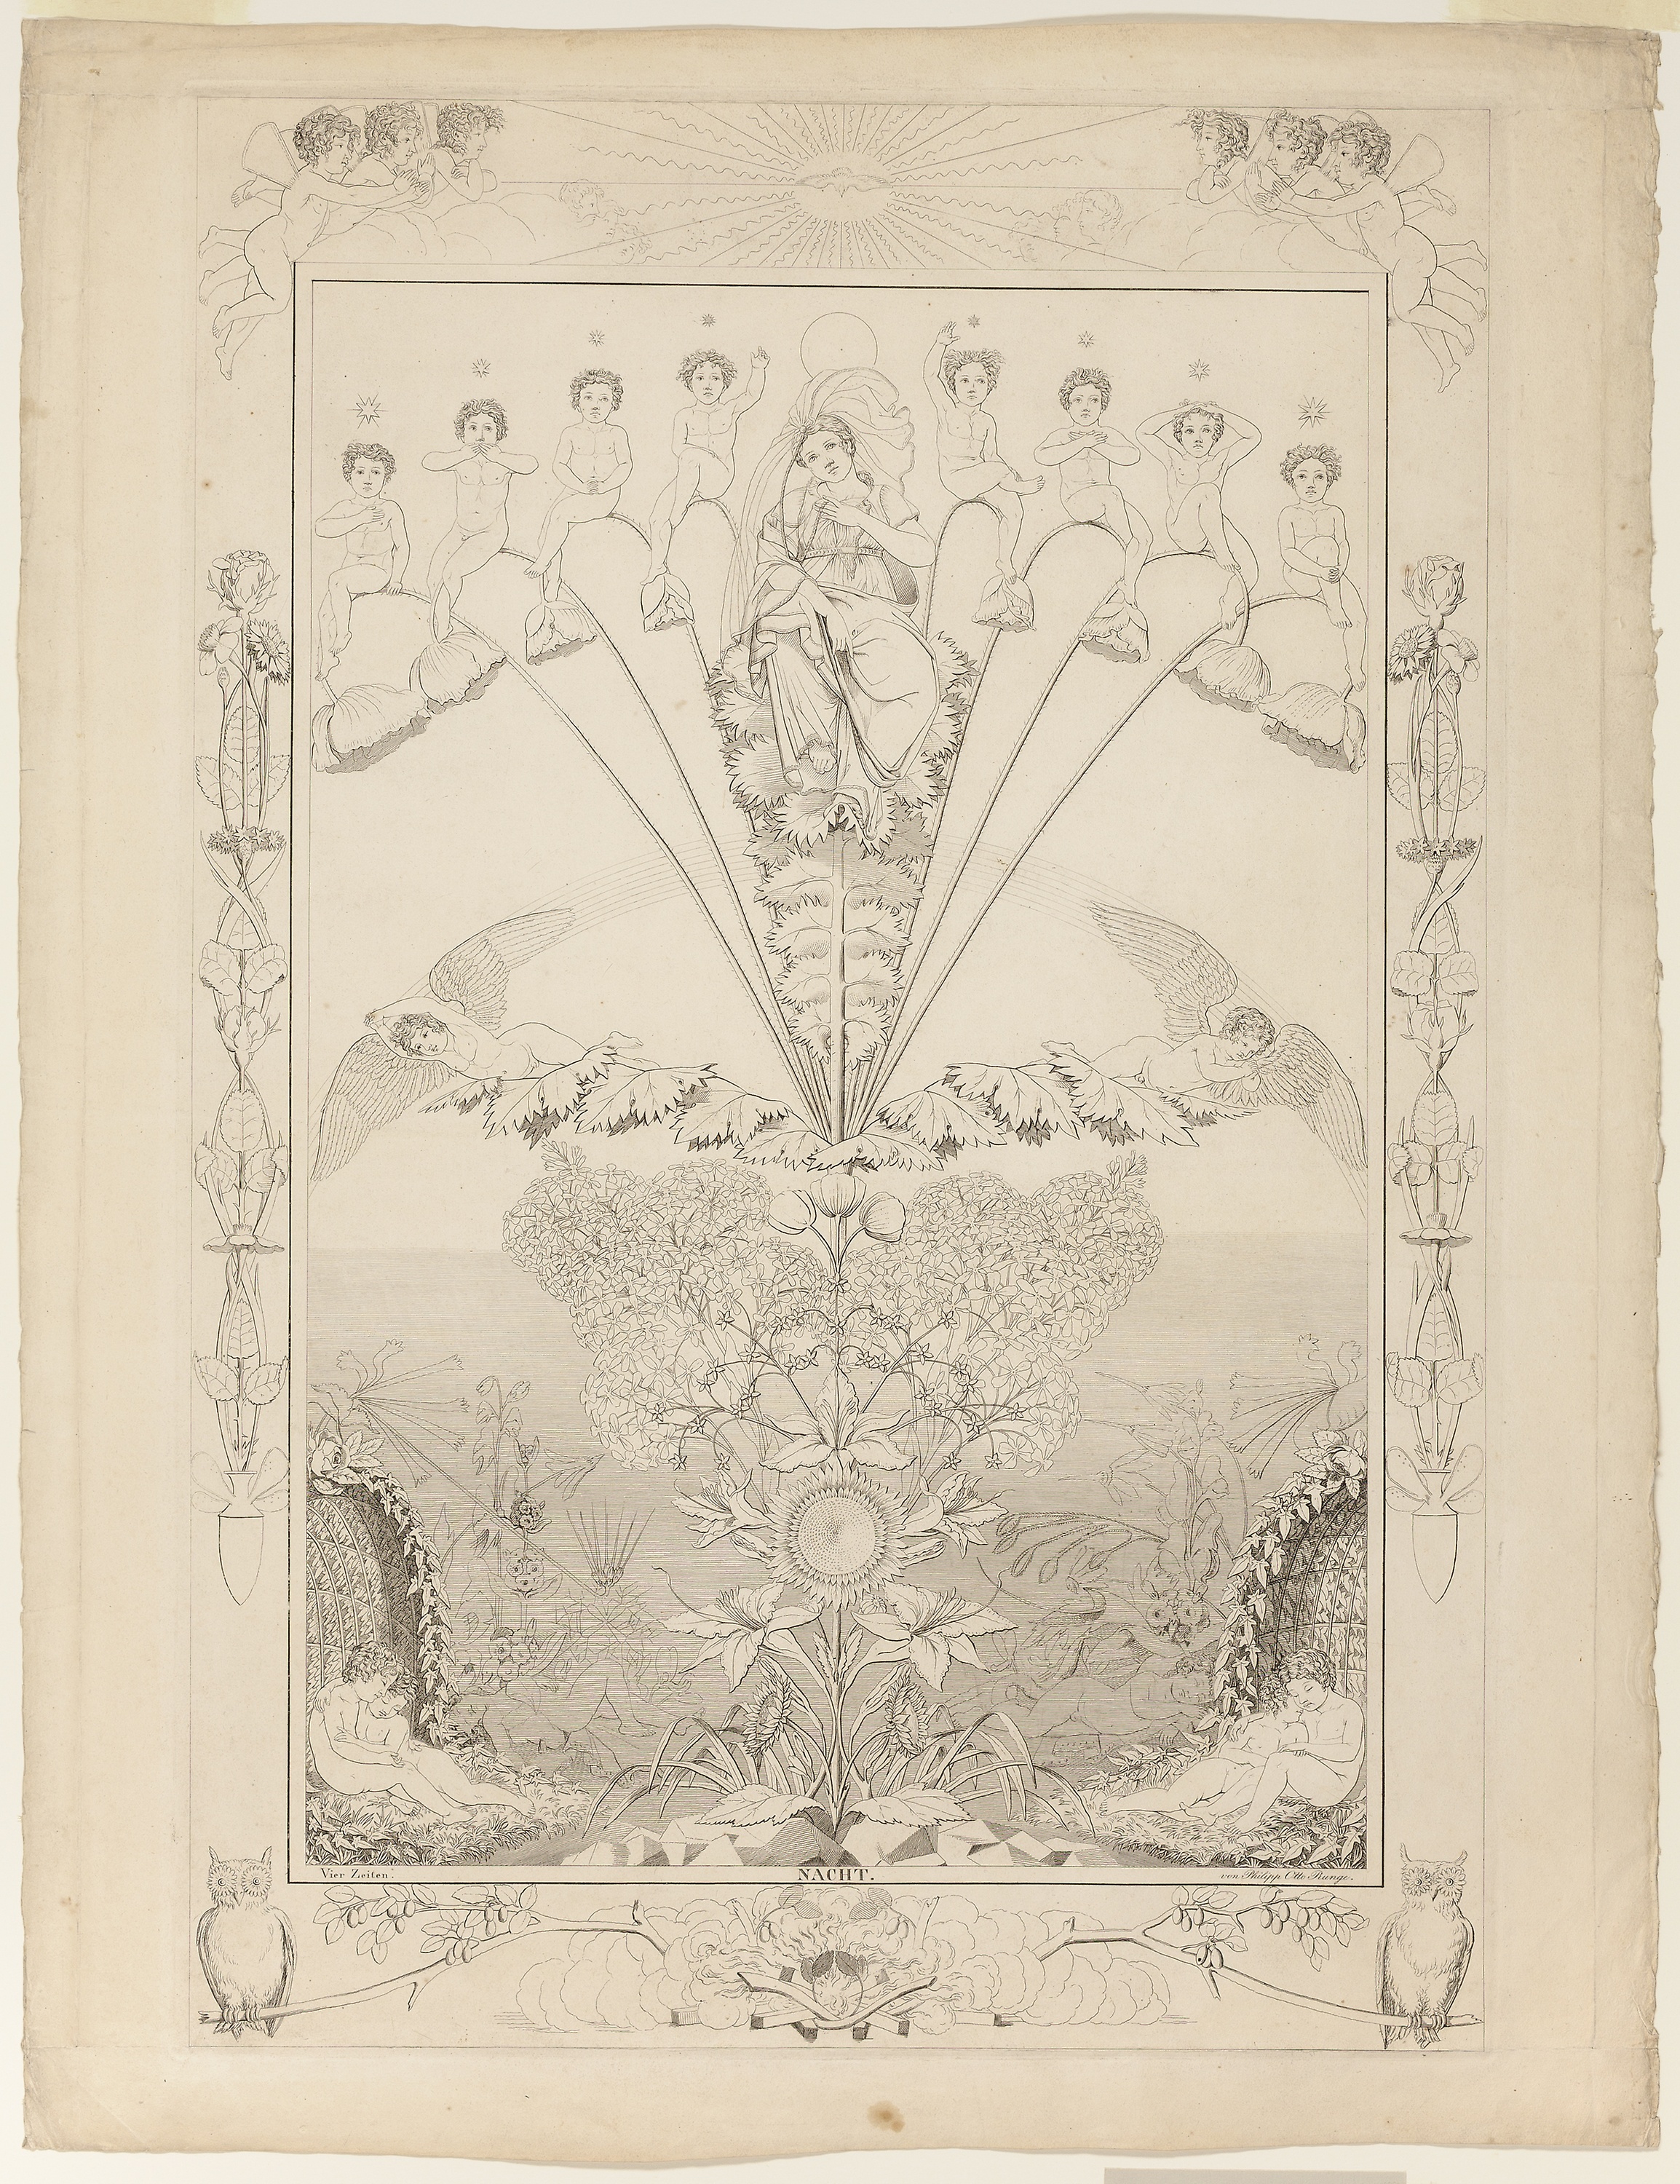
artwork, picture frame, art